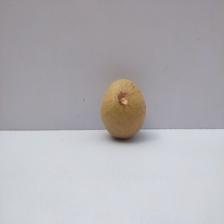
Size: Medium